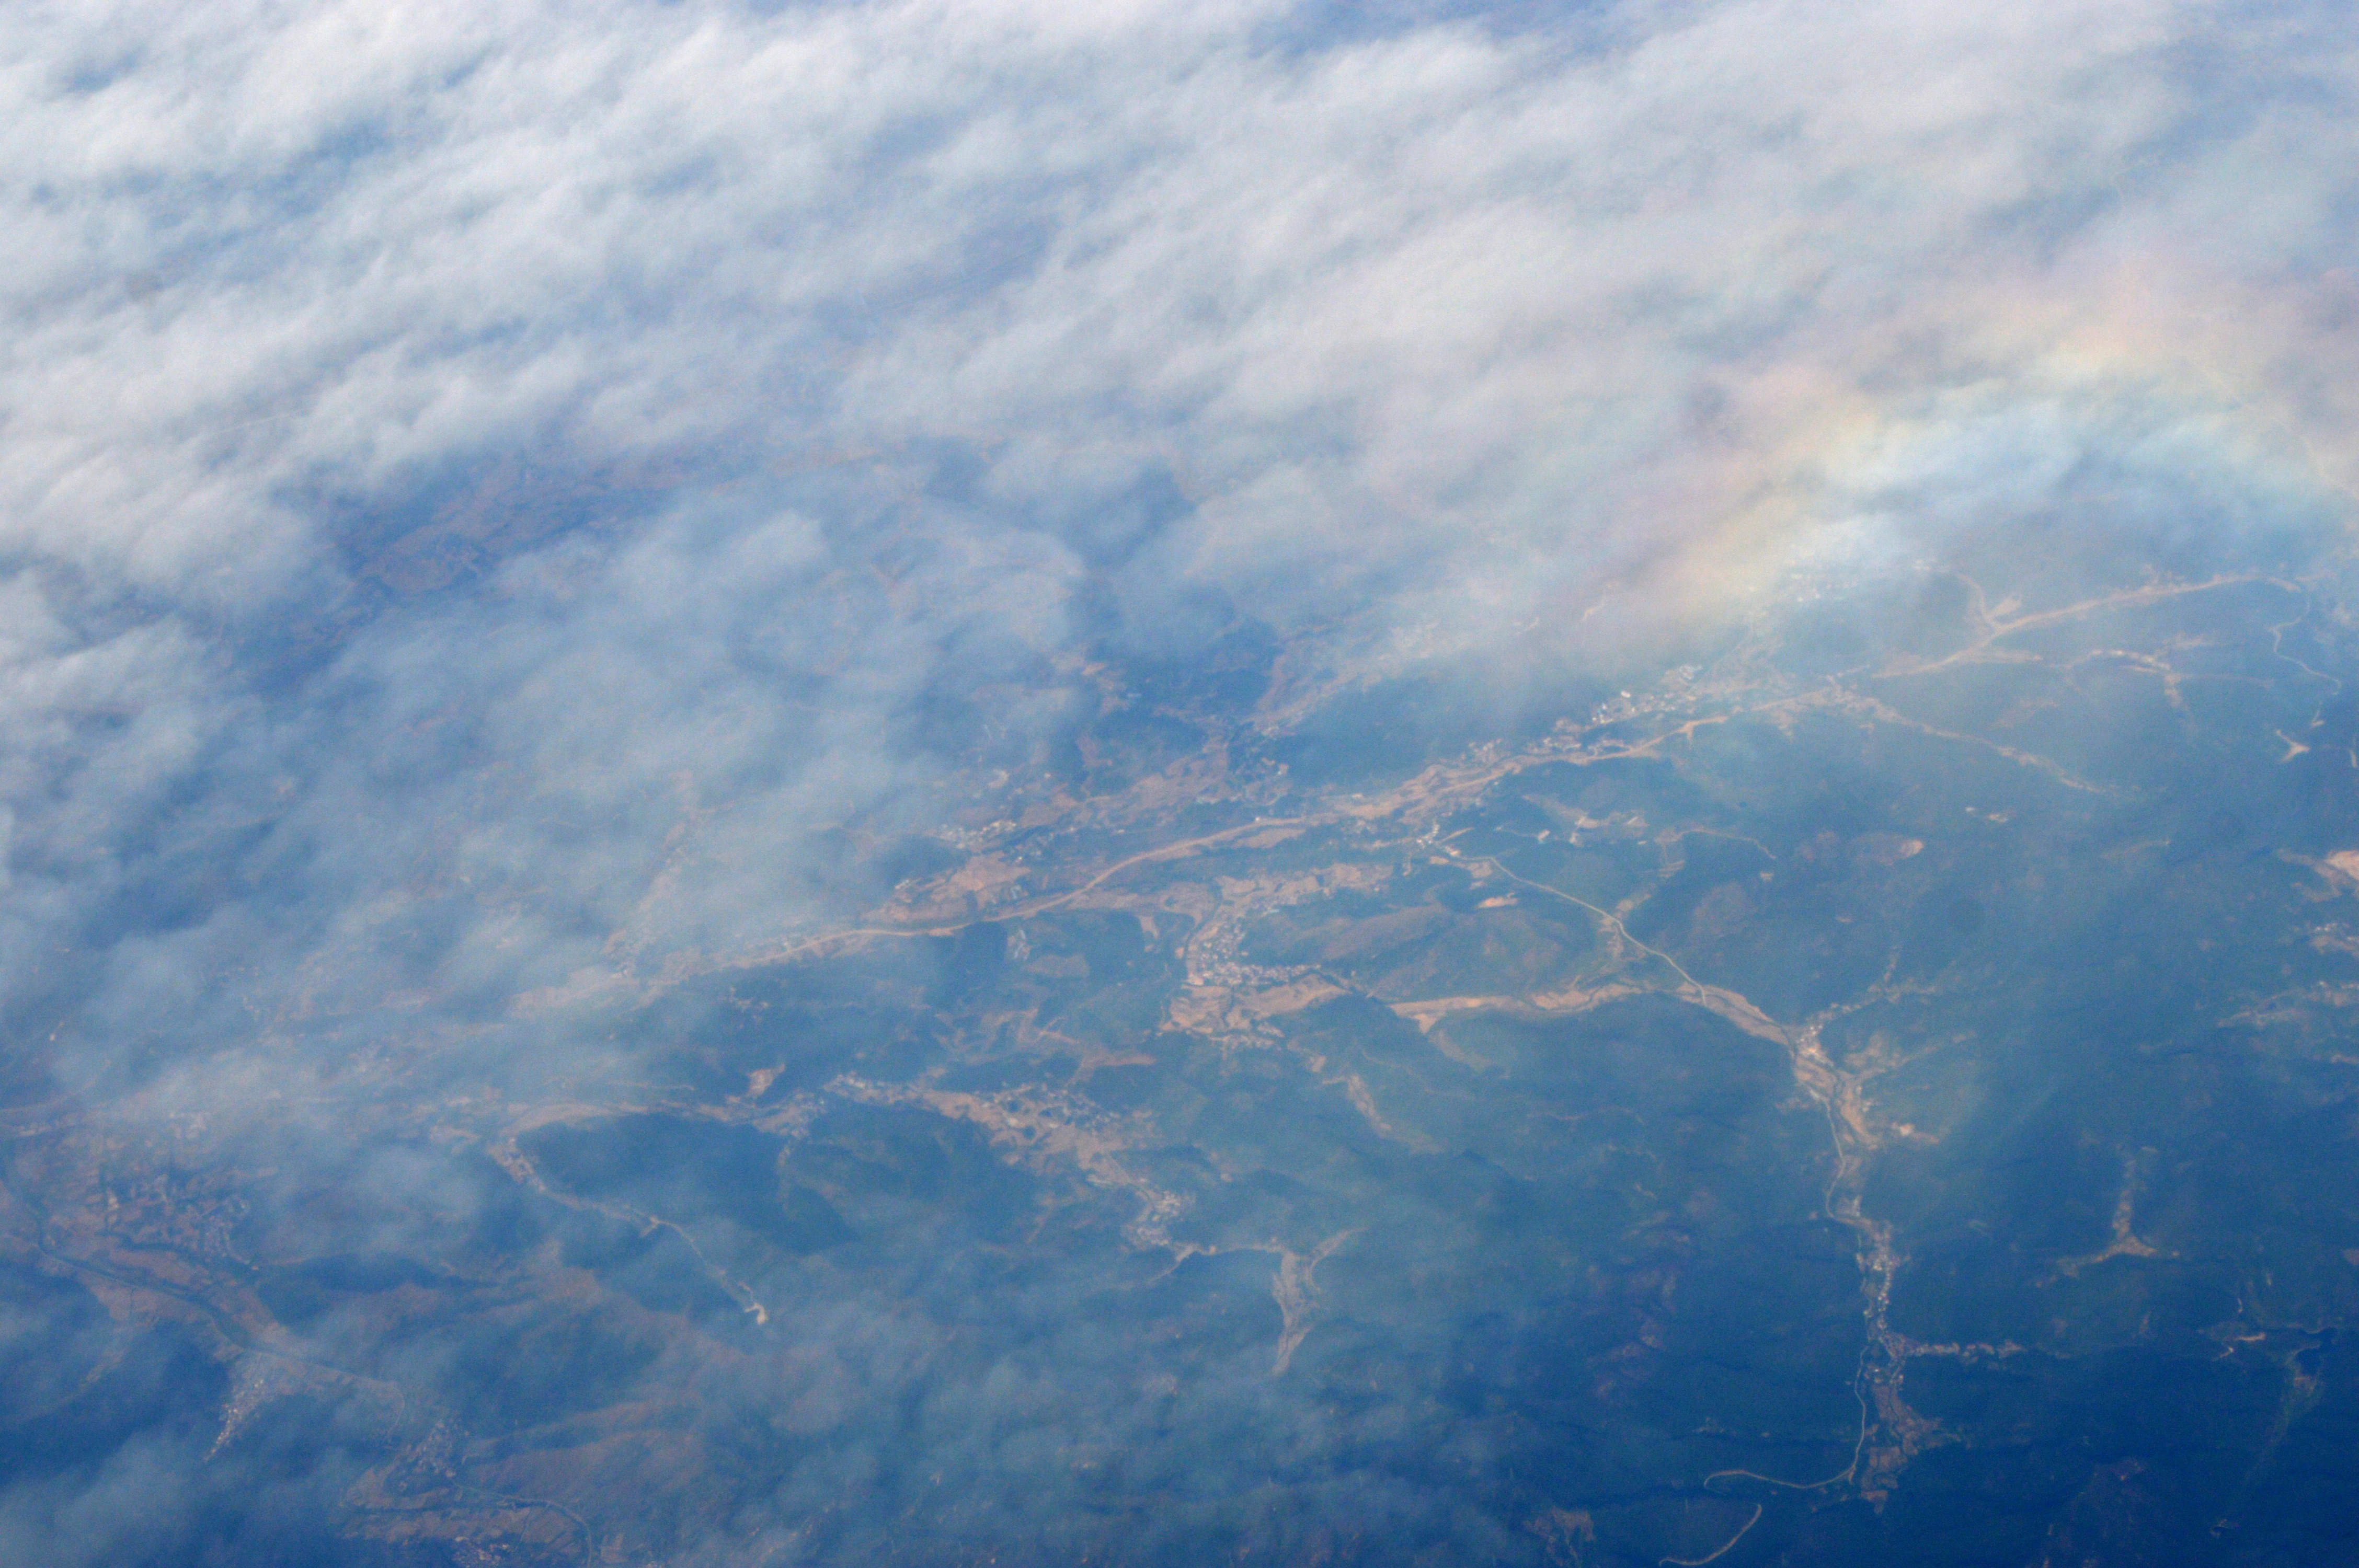
horizon, mountain, cloud, sky, sunlight, morning, hill, dawn, atmosphere, mountain range, dusk, reflection, flight, plain, aerial photography, meteorological phenomenon, atmospheric phenomenon, atmosphere of earth, mountainous landforms